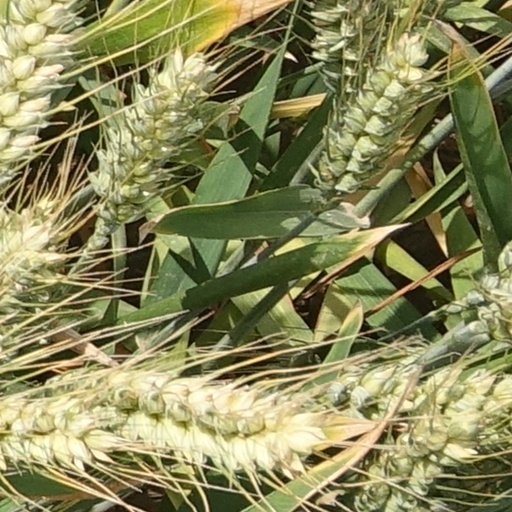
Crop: wheat